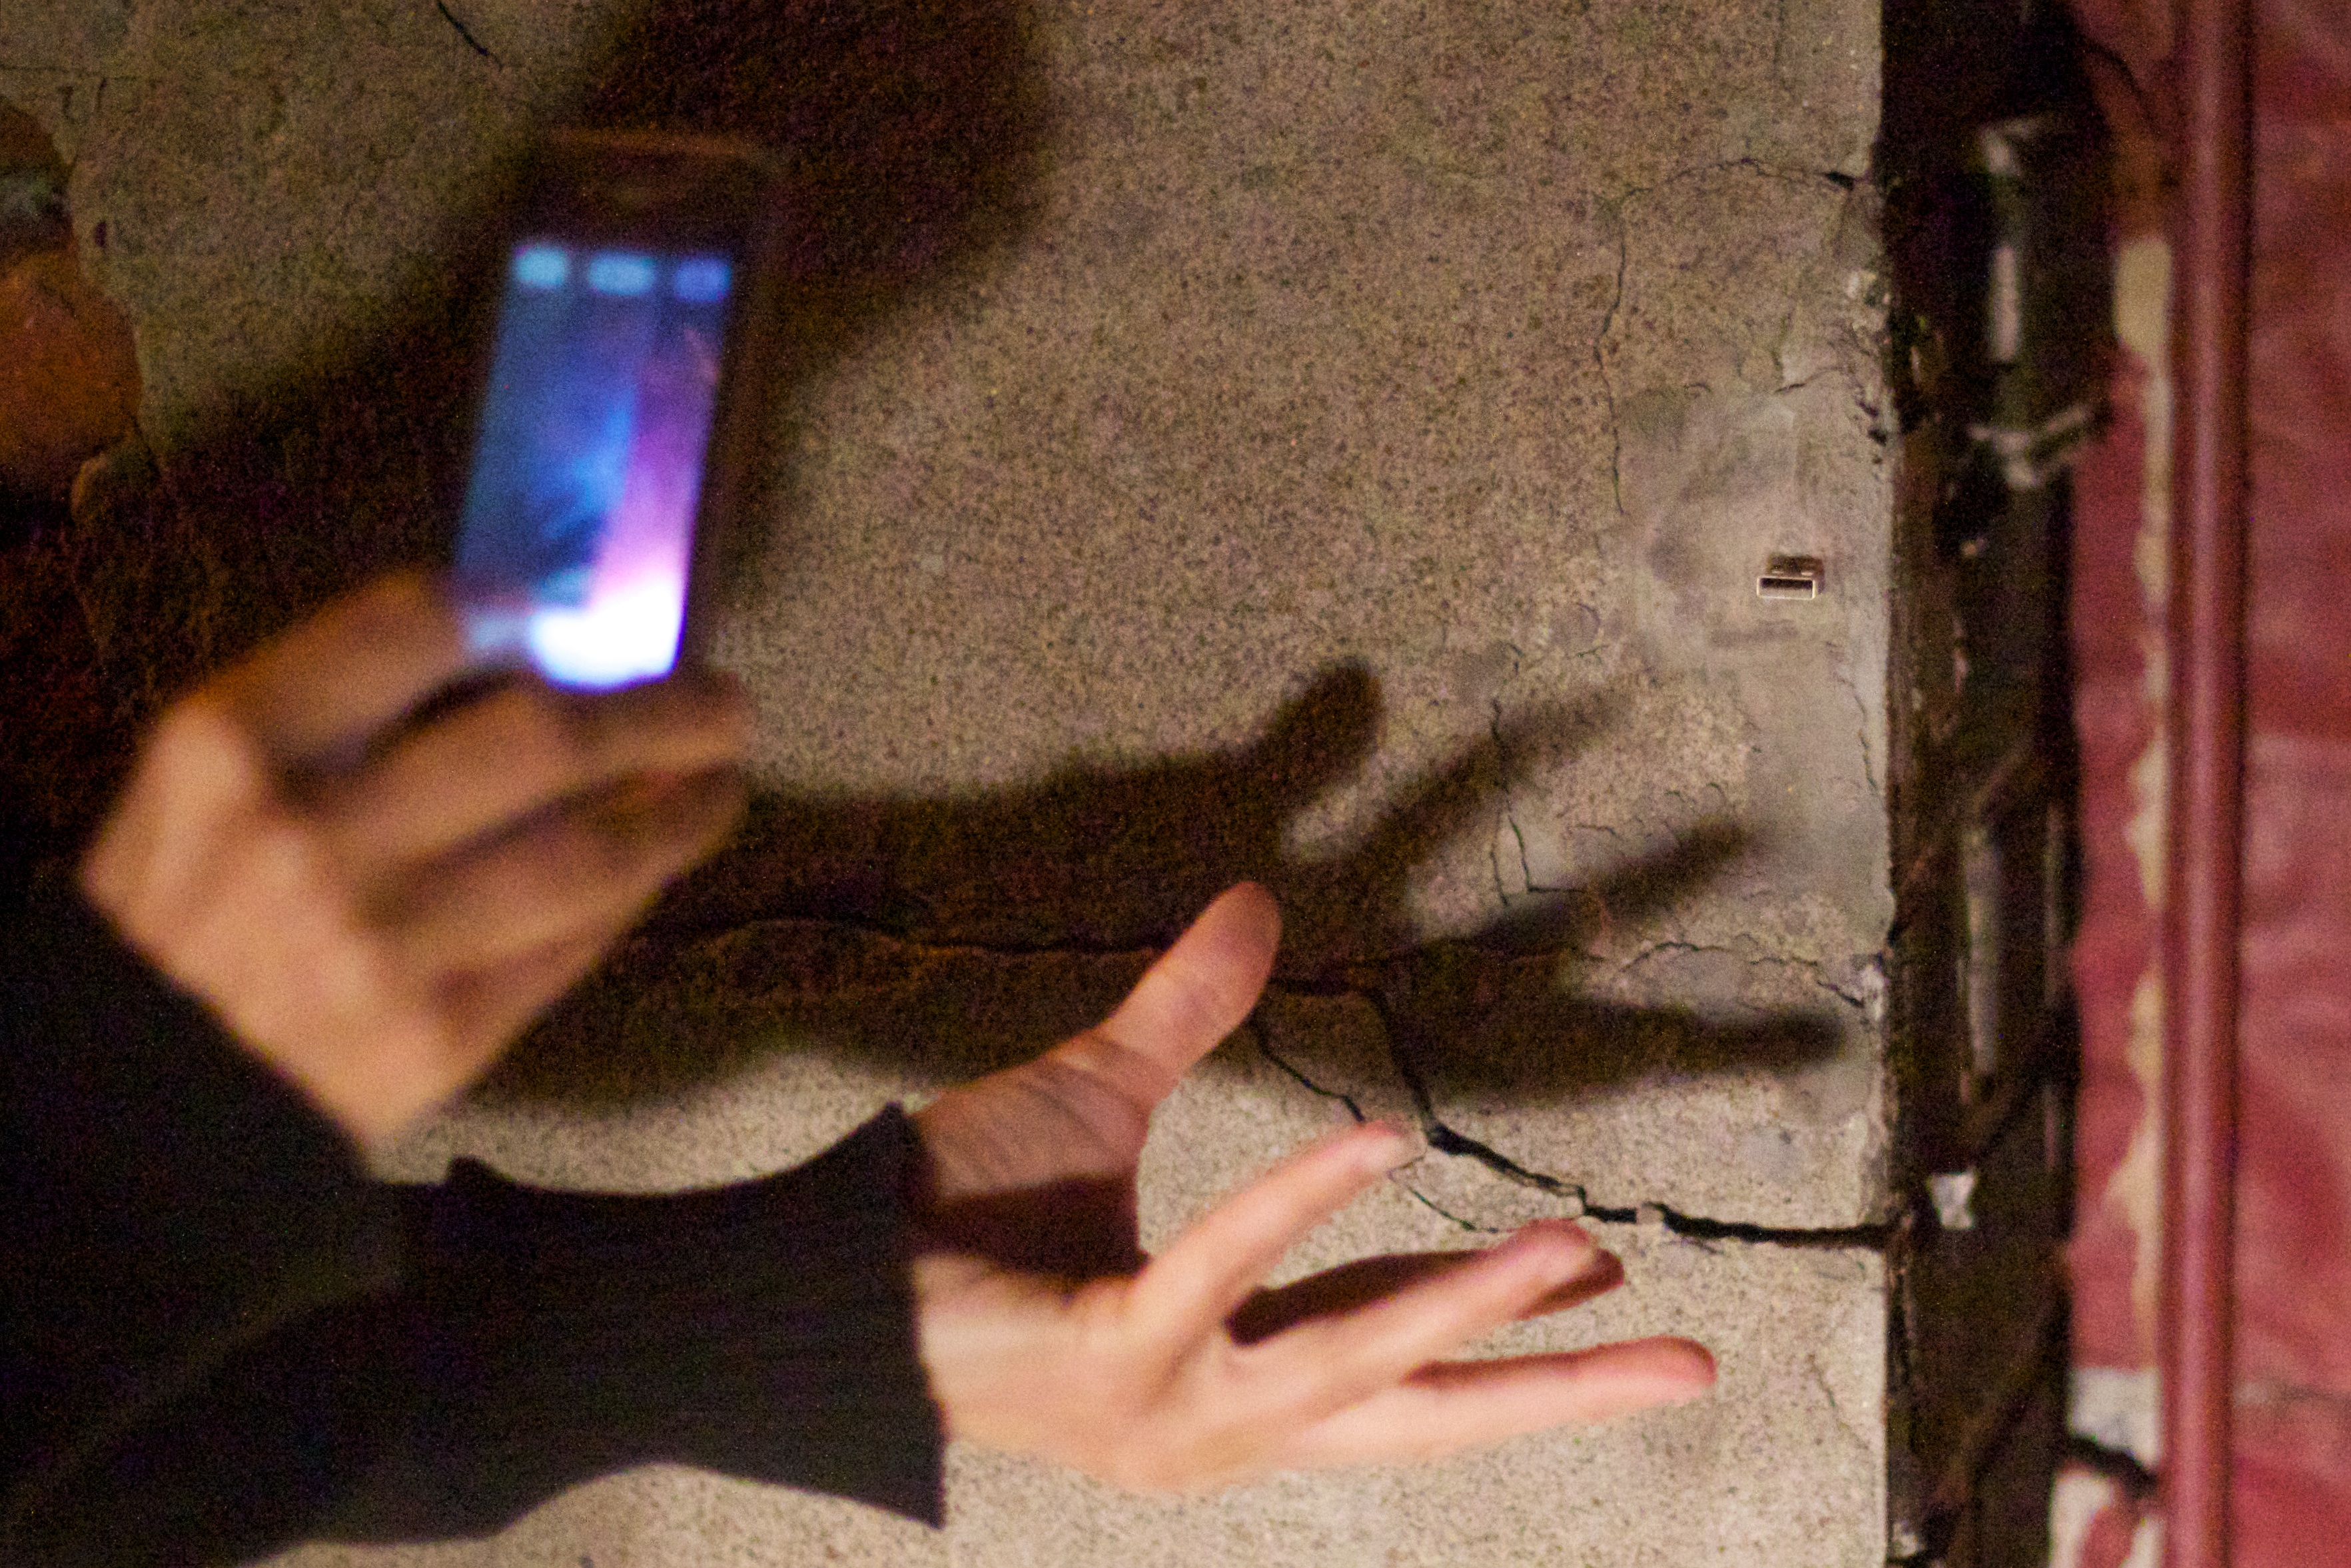
hand, finger, arm, deaddrop, 2012366, giulia